Nansihuan station

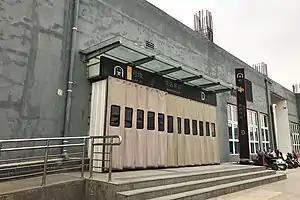

Nansihuan is a metro station of Zhengzhou Metro. The station currently serves as the southern terminus of Line 2 trains and an interchange station to Chengjiao line towards Xinzheng International Airport.